Jack Milne (speedway rider)

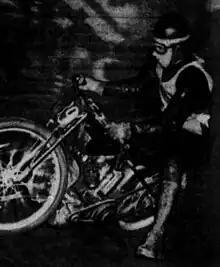
Milne, circa 1946

John Walter Milne (4 June 1907 – 6 December 1995) was an international speedway rider. He became the first American to win a motorcycling world championship when he won the Speedway World Championship in 1937 (defeating brother Cordy Milne into third place). Milne finished as runner-up in the World Championship in 1938.